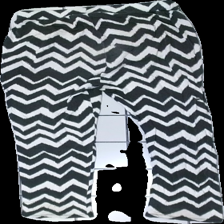
View: back
Type: Trousers
Category: Children
Brand: Not in the list
Brand text on label: Red & Blue
Colors: Grey, White
Material: 100% viscose
Pattern: Other
Cut: Regular
Size: 134
Stains: Major
Smell: Minor
Holes: Minor
Damage: hole in crotch area.
Damage location: top center
Damage 2: Big stain.
Damage 2 location: top center
Damage 3: stains on ends of legs.
Damage 3 location: bottom center
Price range: <50
Recommended usage: Recycle
Description: Grey and white patterned children's trousers from Red & Blue, size 134/140